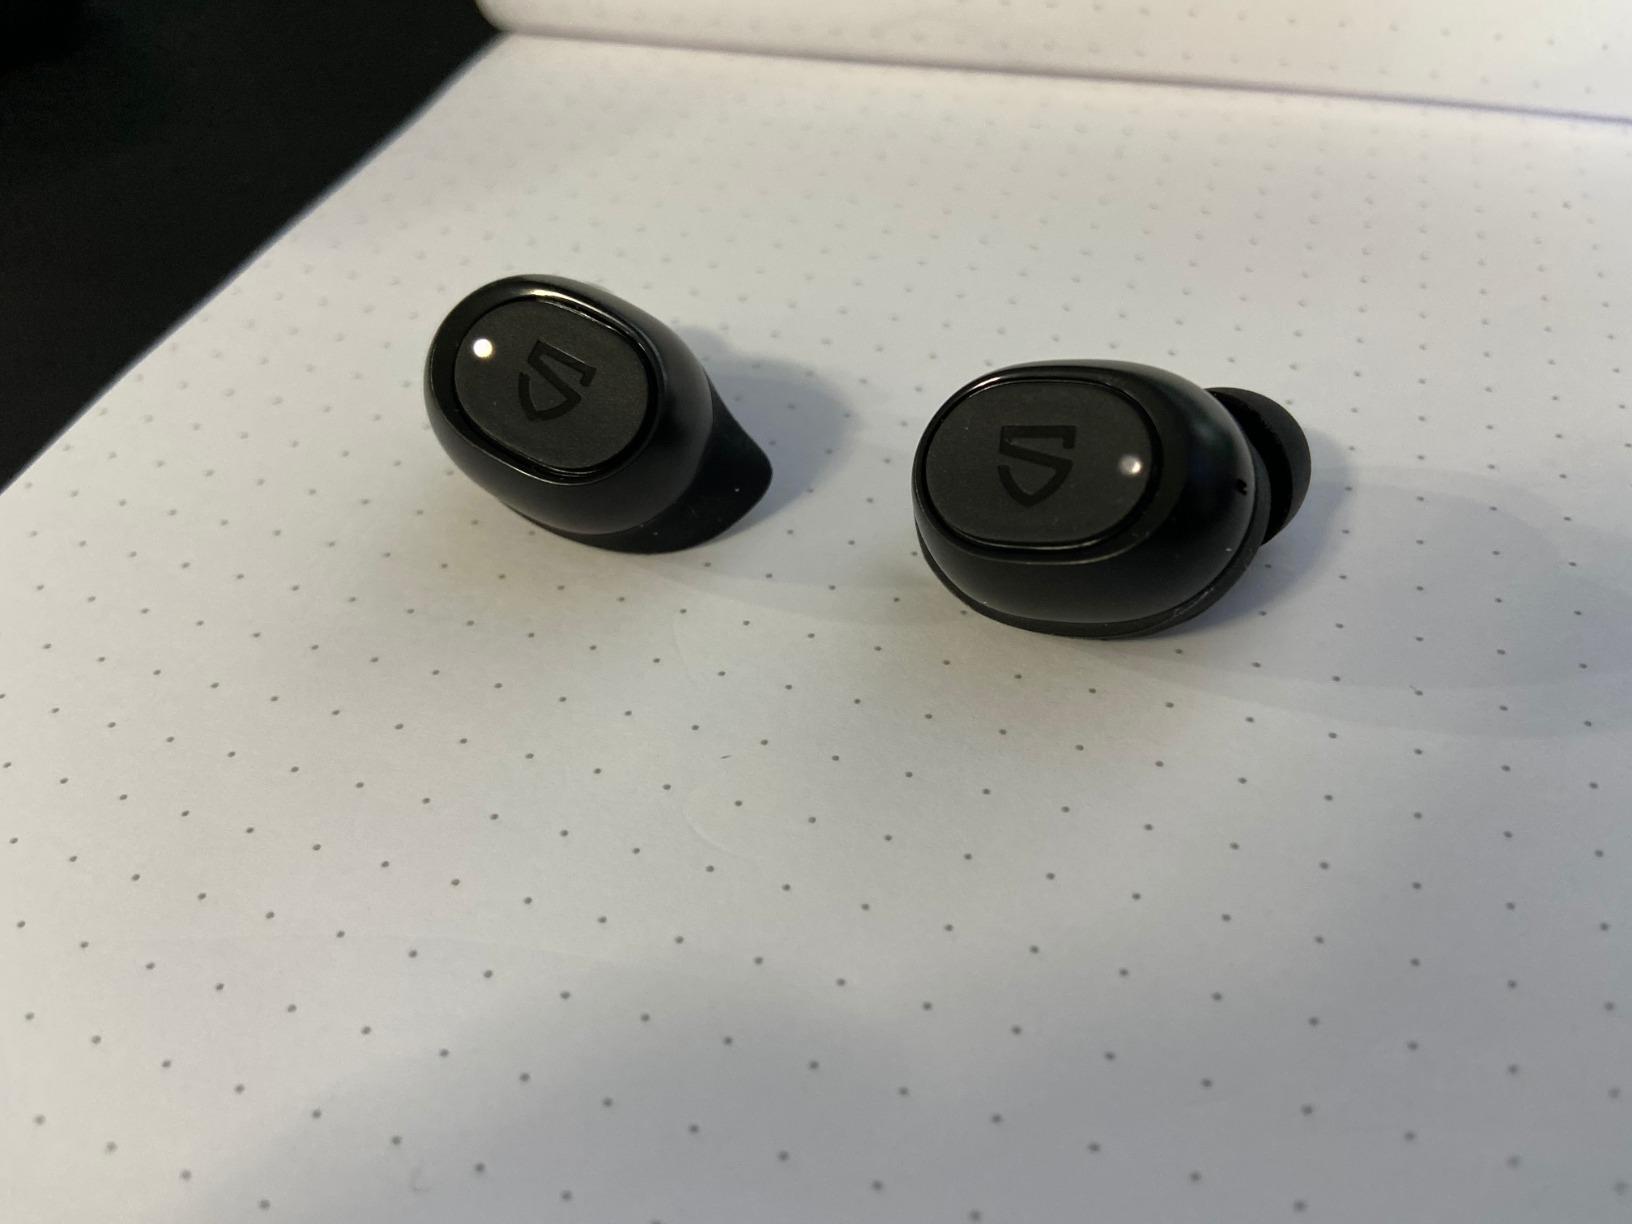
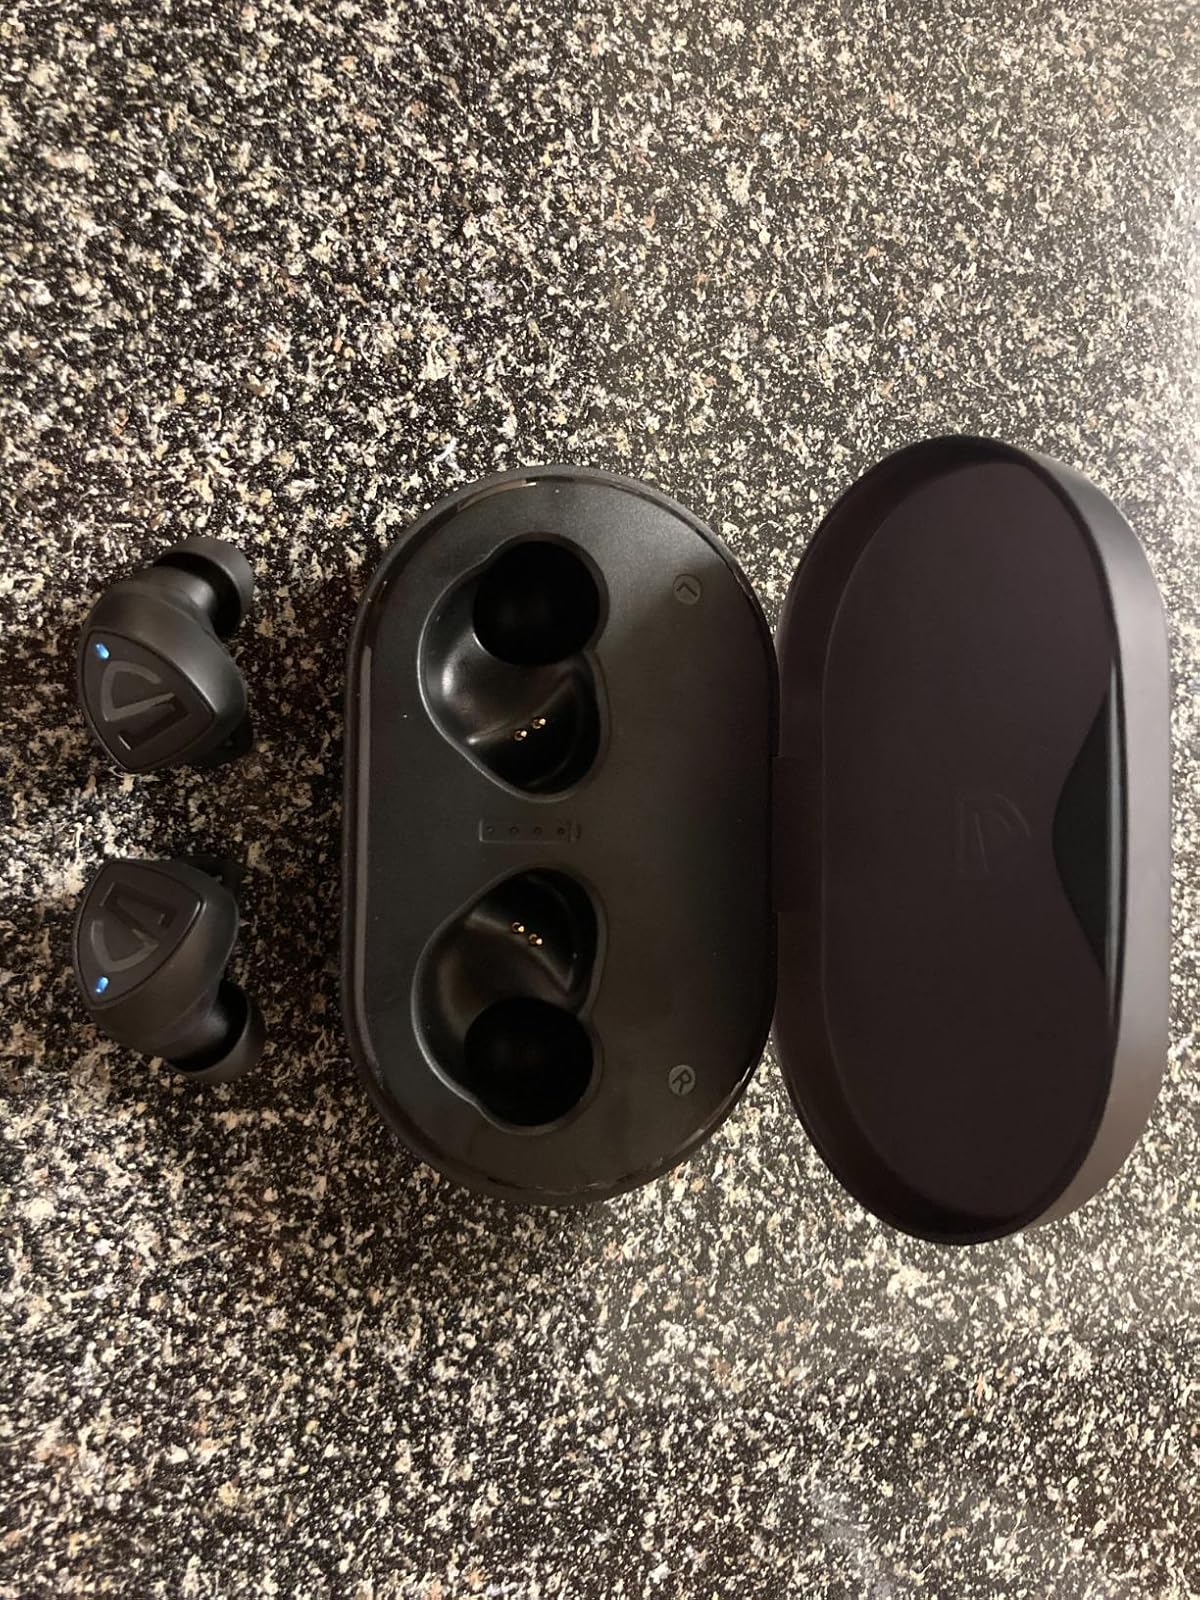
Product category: earbuds
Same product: no